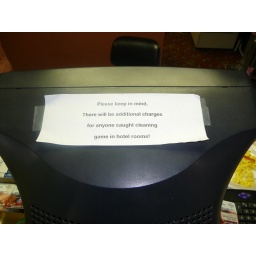
Somewhere in the mid-west we saw this sign in a hotel. They had a problem with pheasant and duck hunters.